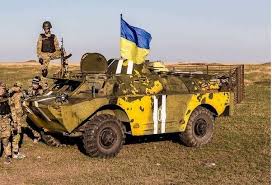
Label: BTR